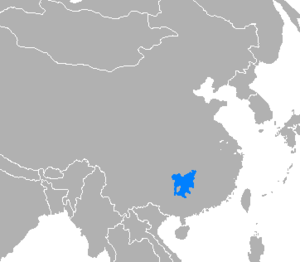
Le xiang est une langue chinoise de la famille des langues sino-tibétaines, parlée principalement dans les provinces du Hunan et du Sichuan, comptabilisant plus de 36 millions de locuteurs, soit 3,5 % de la population chinoise.